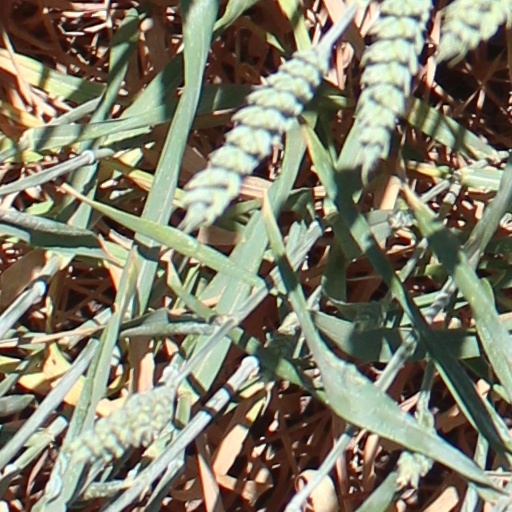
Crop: wheat